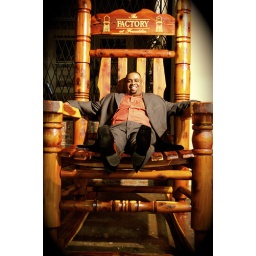
Rick in the big boy chair